Amneal Pharmaceuticals

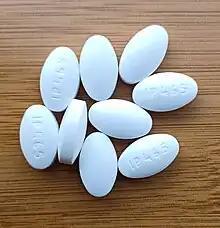
600mg ibuprofen tablets manufactured by Amneal Pharmaceuticals

Amneal's Generics Division focuses on a broad range of therapeutic areas, including solid oral dosage products and alternative dosage form products.